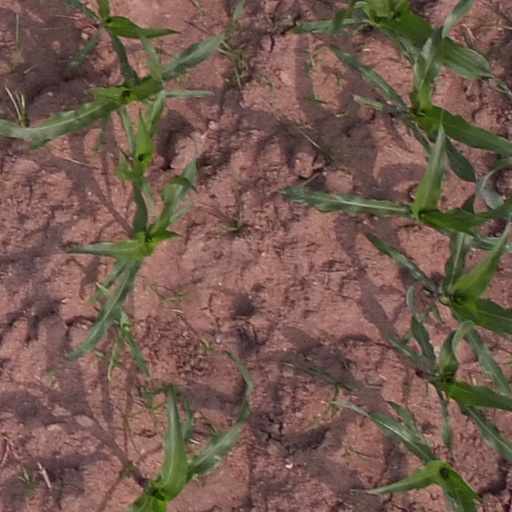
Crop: maize; corn